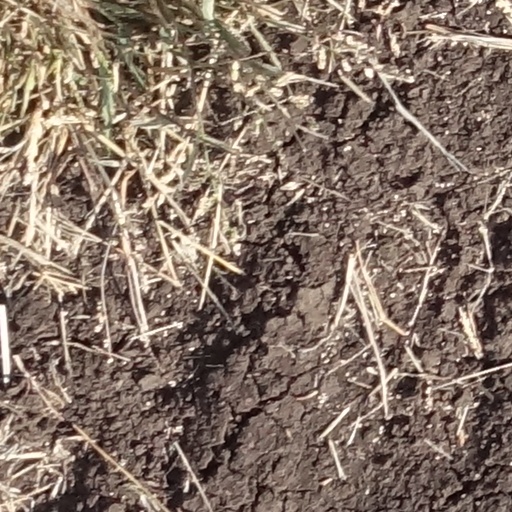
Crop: sorghum